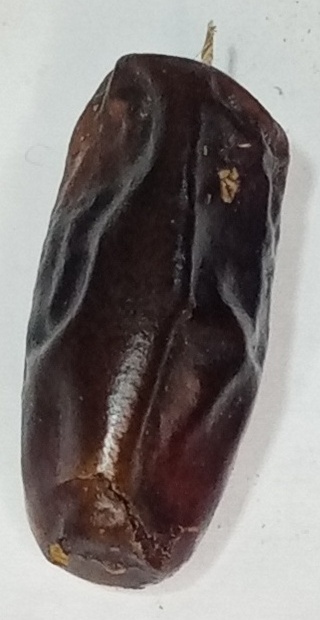
Variety: gajar
Size: medium
Grade: grade-1